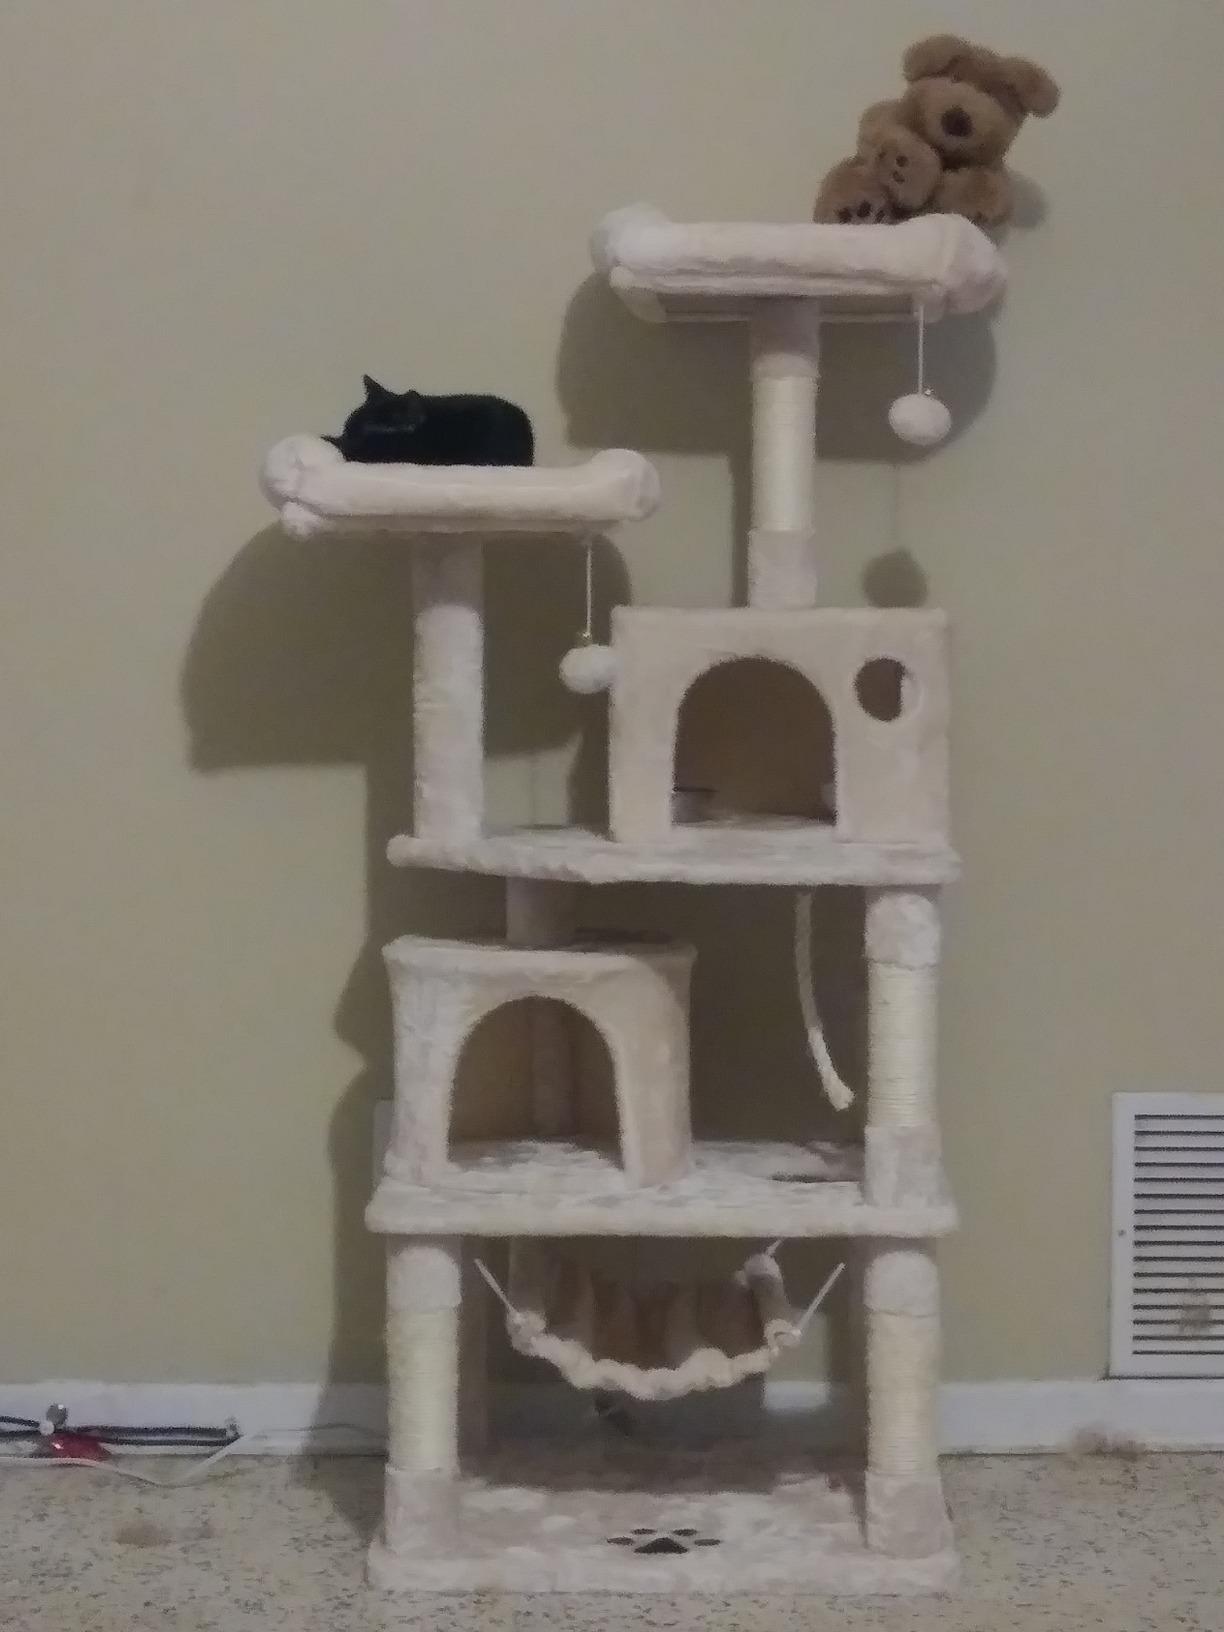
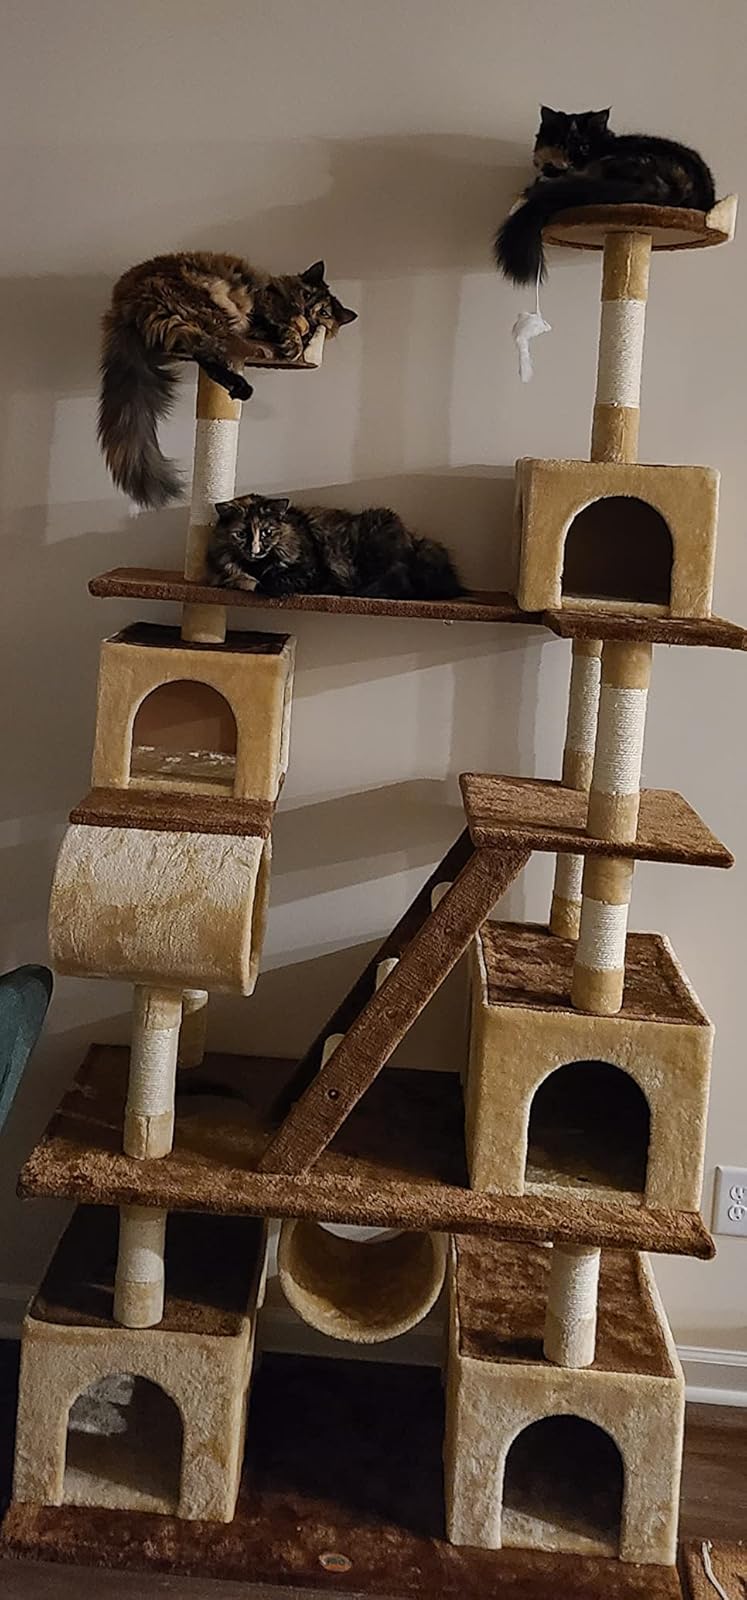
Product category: items_cat tree
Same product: no